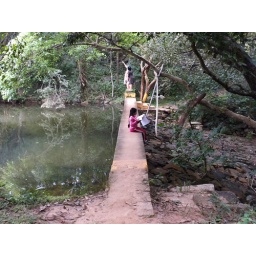
a girl, sitting by the lake and studying